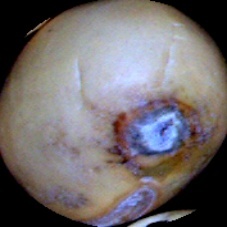
Label: Broken